Frances Minto Elliot

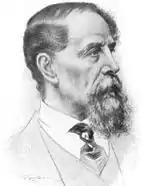
Charles Dickens, a close friend of Frances Elliot, who tried unsuccessfully to mediate in her separation from Gilbert Elliot

Frances Minto Elliot (1820–1898) was a prolific English writer, primarily of non-fiction works on the social history of Italy, Spain, and France and travelogues. She also wrote three novels and published art criticism and gossipy, sometimes scandalous, sketches for "The Art Journal", "Bentley's Miscellany", and "The New Monthly Magazine", often under the pseudonym, "Florentia". Largely forgotten now, she was very popular in her day, with multiple re-printings of her books in both Europe and the United States. Elliot had a wide circle of literary friends including Charles Dickens, Anthony Trollope and Wilkie Collins. Collins dedicated his 1872 novel, "Poor Miss Finch", to her, and much of the content in Marian Holcolmbe's conversations in "The Woman in White" is said to be based on her.